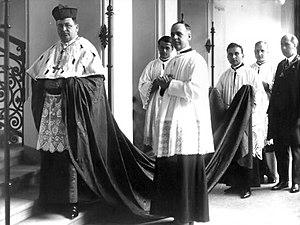
Jusztinián György Serédi, né le 23 avril 1884 à Deáki en Hongrie, aujourd'hui en Slovaquie, et mort le 29 mars 1945 à Esztergom, est un cardinal hongrois, créé par Pie XI. Il est membre de l'ordre des bénédictins.